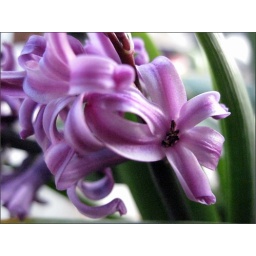
Safely in a pot on the kitchen counter...too cold outside!